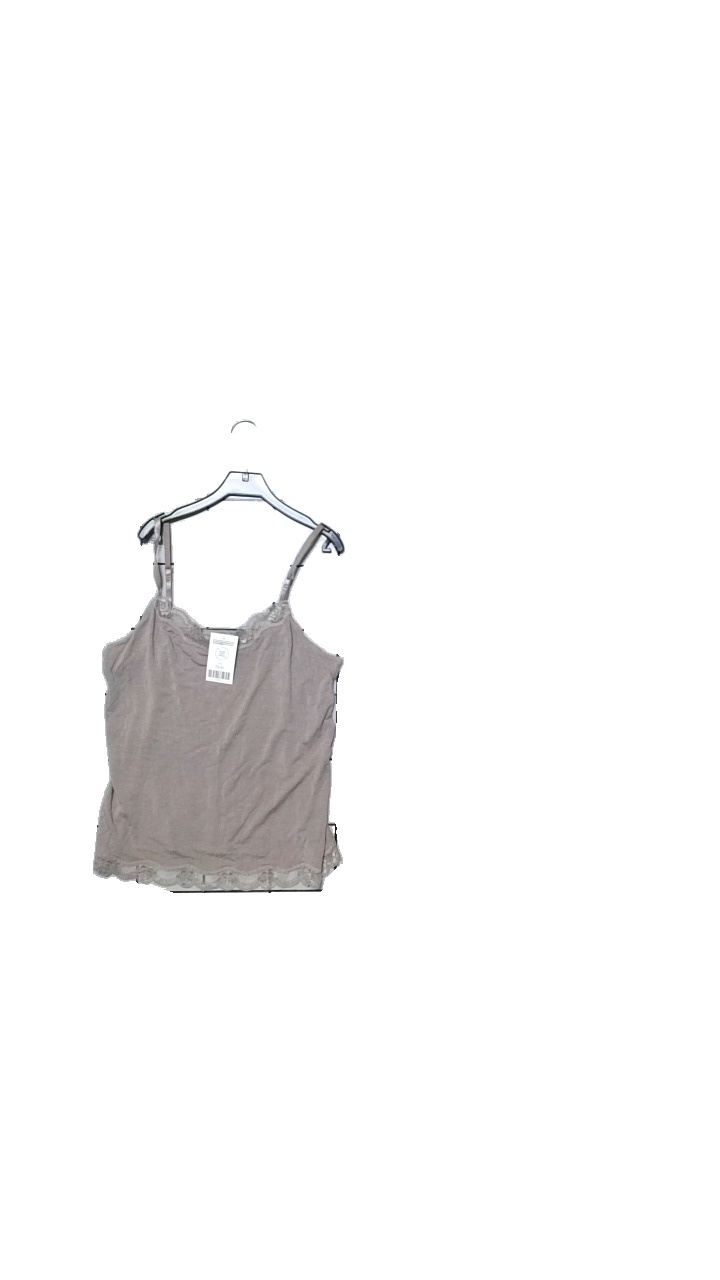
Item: Top (Ladies)
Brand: Lindex
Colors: Beige
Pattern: Lace
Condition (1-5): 5
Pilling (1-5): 5
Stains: Minor
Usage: Reuse
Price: <50